Hungarian–Ottoman Wars

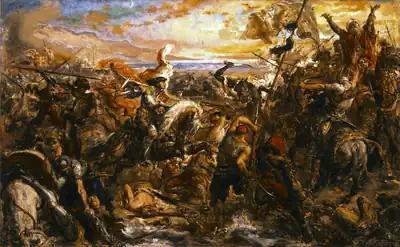
Battle of Varna

The Hungarians recovered their strength after Varna and Hunyadi was able to lead another expedition down the Danube. Turkish counter-attacks saw this "crusade" driven back. After Murad dealt with the Greeks at the Peloponesse and others who had fought him at Varna, he turned his attention to Albania, whose leader, once an Ottoman hostage, was now a popular resistance leader. Hunyadi could not refuse an offer to fight the Turks and in 1448 an army of some 24,000 Hungarians marched south into Serbia. At the Second Battle of Kosovo Murad scored another victory against the Hungarians. This time, Hunyadi had had enough and was unable to campaign against the Ottoman Sultan. Murad II passed on his powers to his successor, Mehmed II. Thanks to such victories, the Ottoman forces were able to capture Constantinople in 1453 with only the Italians offering minimal support to the Byzantines.